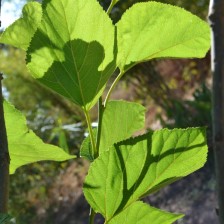
Variety: ChiangMaiBuriram60